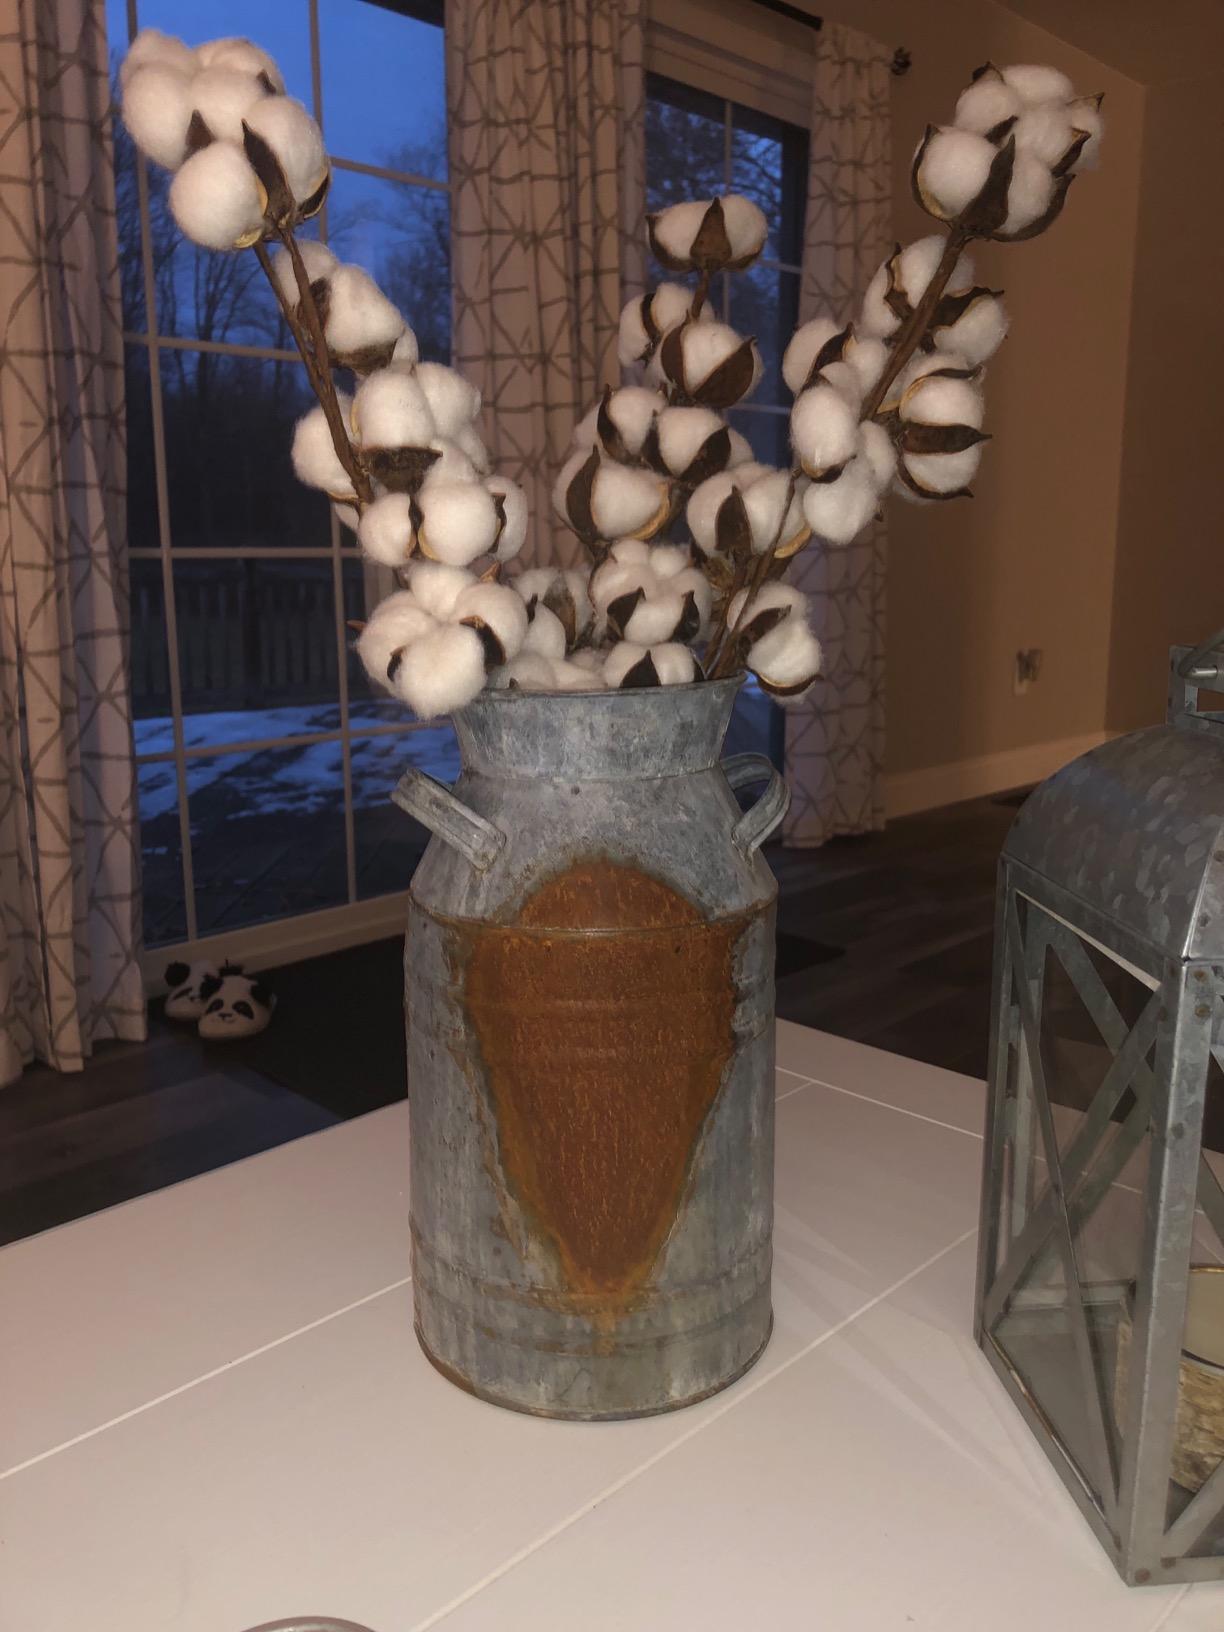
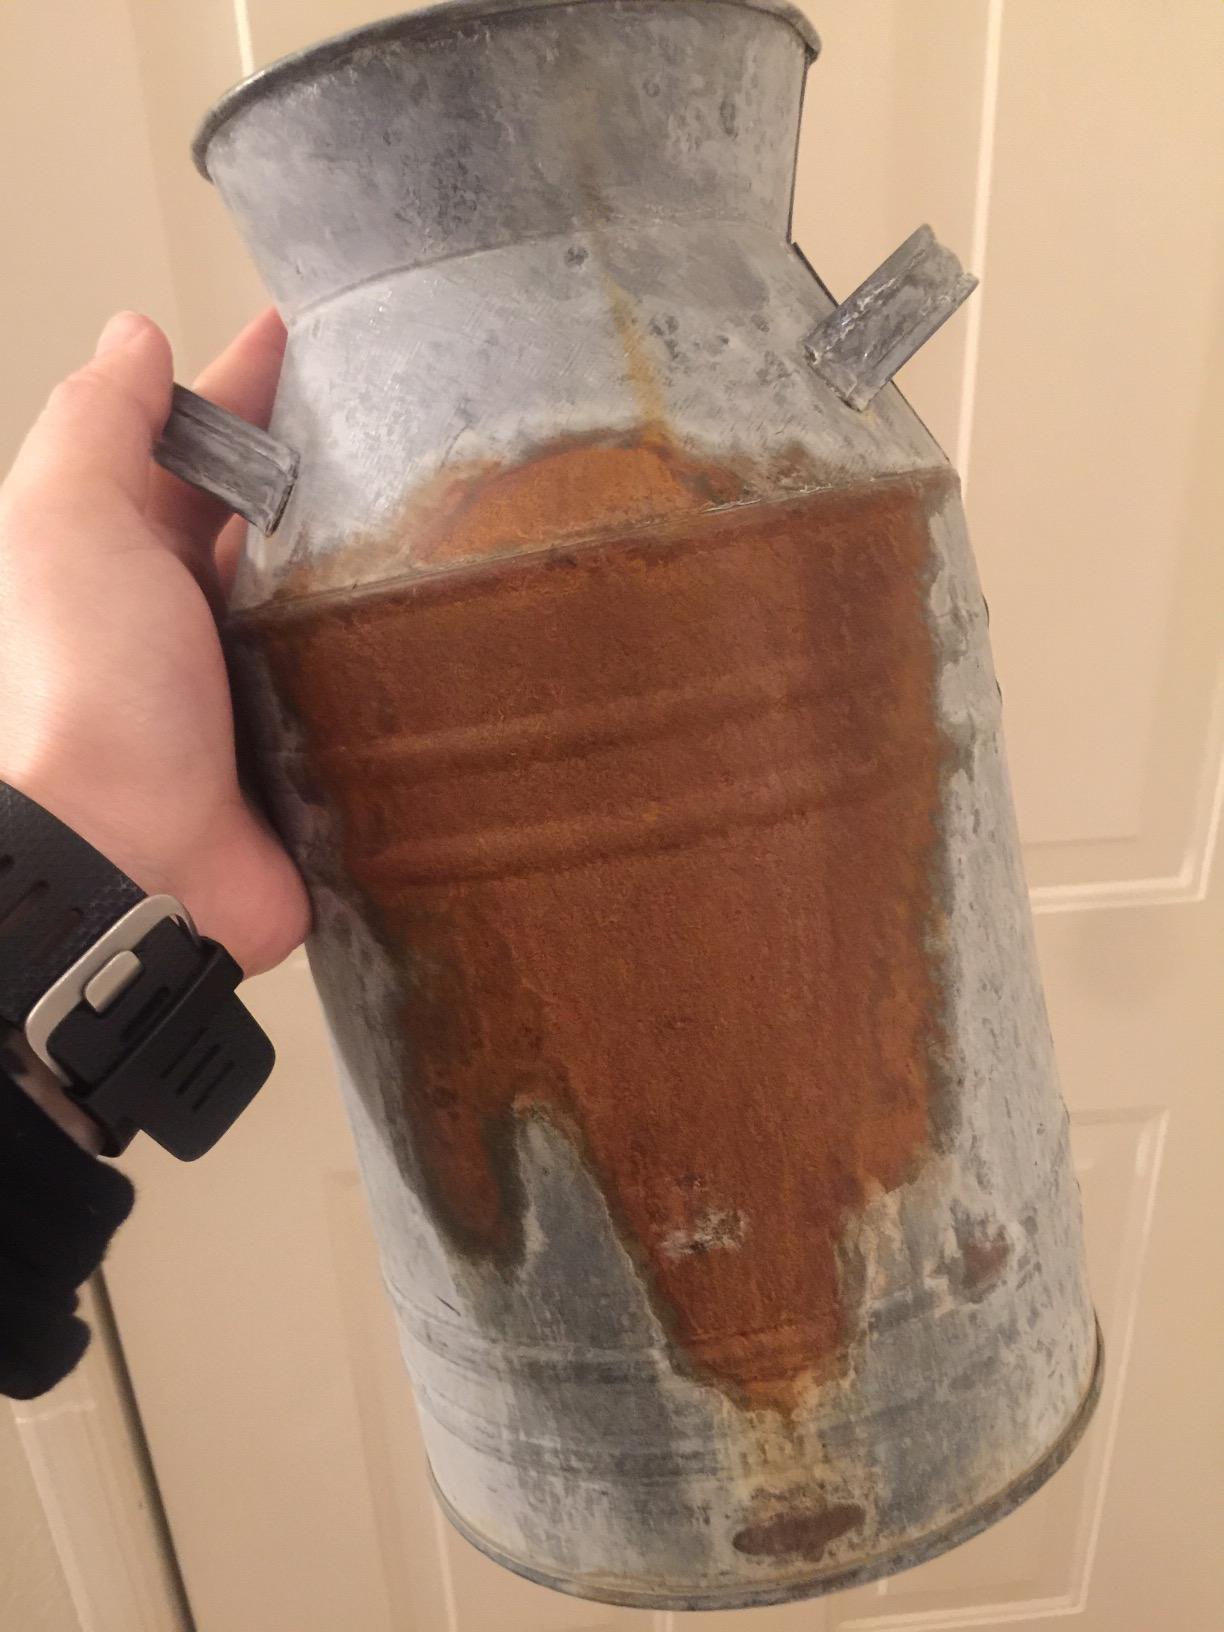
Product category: vase
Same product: yes